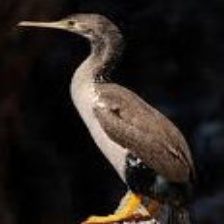
Species: AUCKLAND SHAQ
Scientific name: LEUCOCARBO COLENSOI